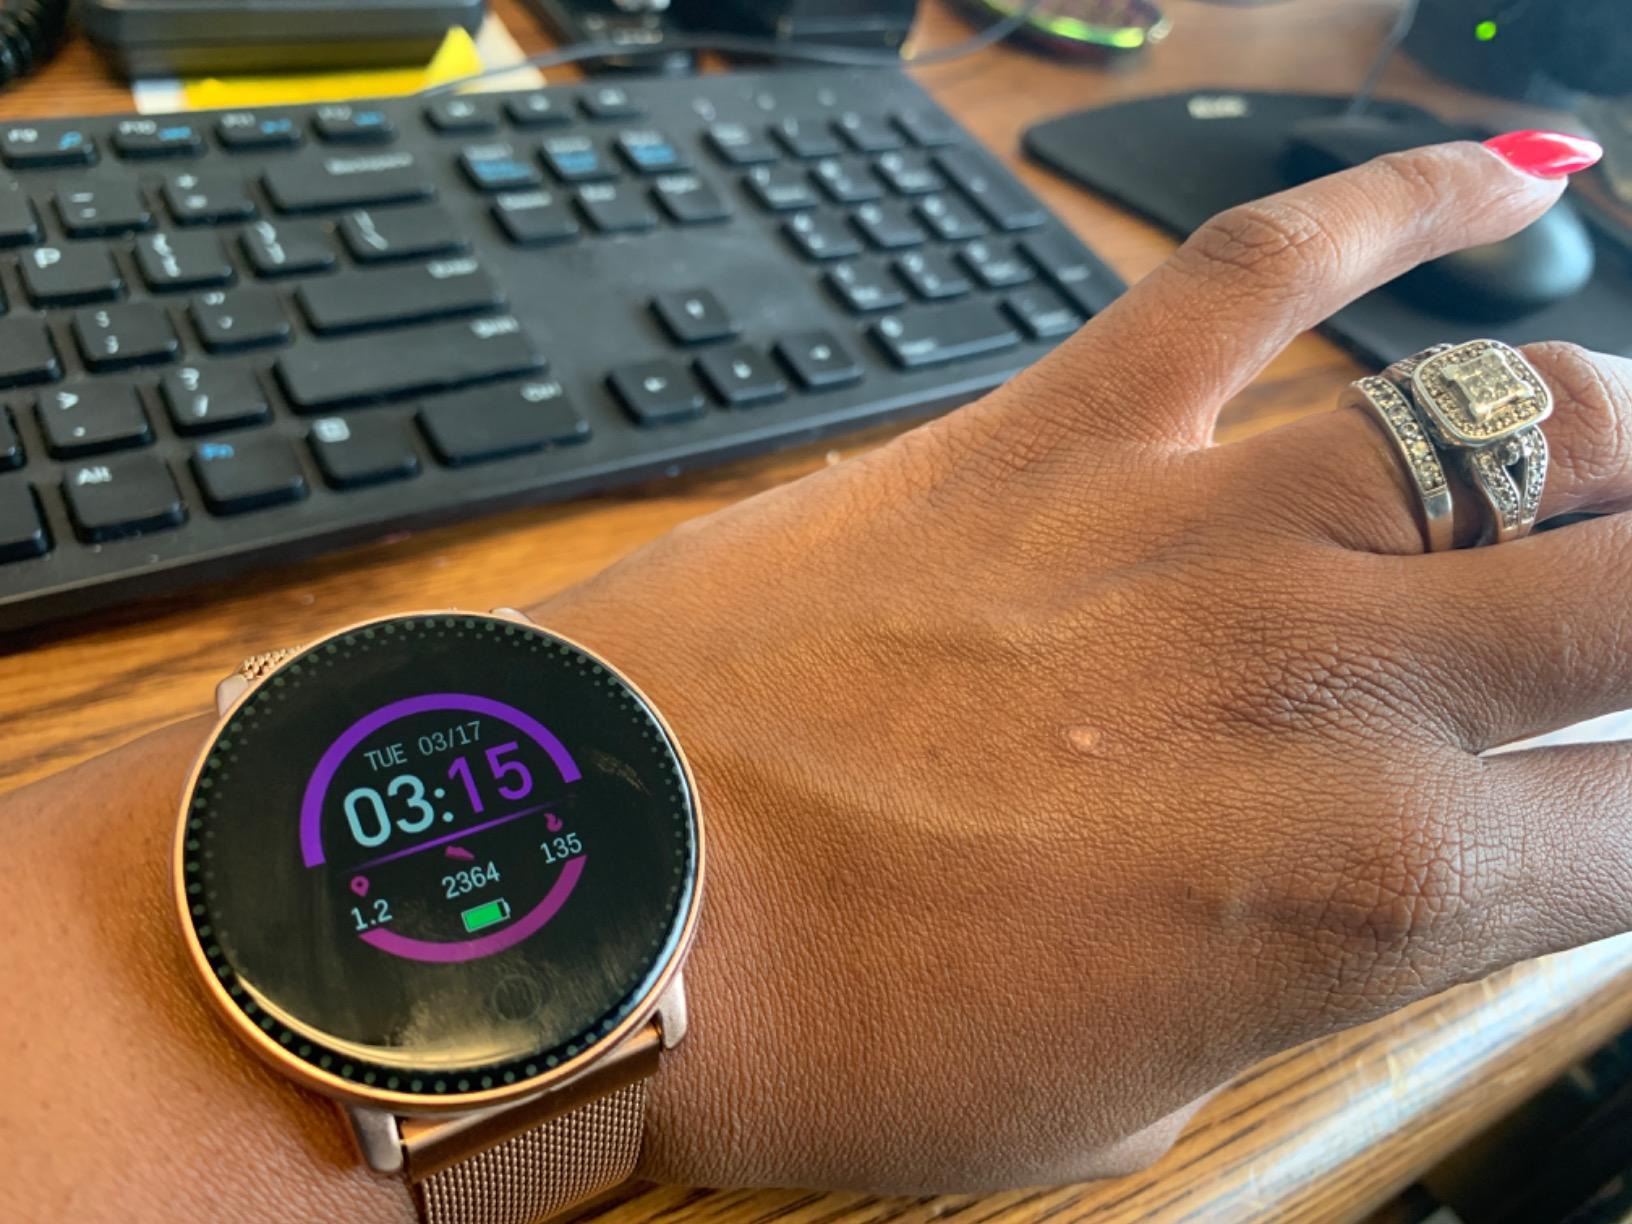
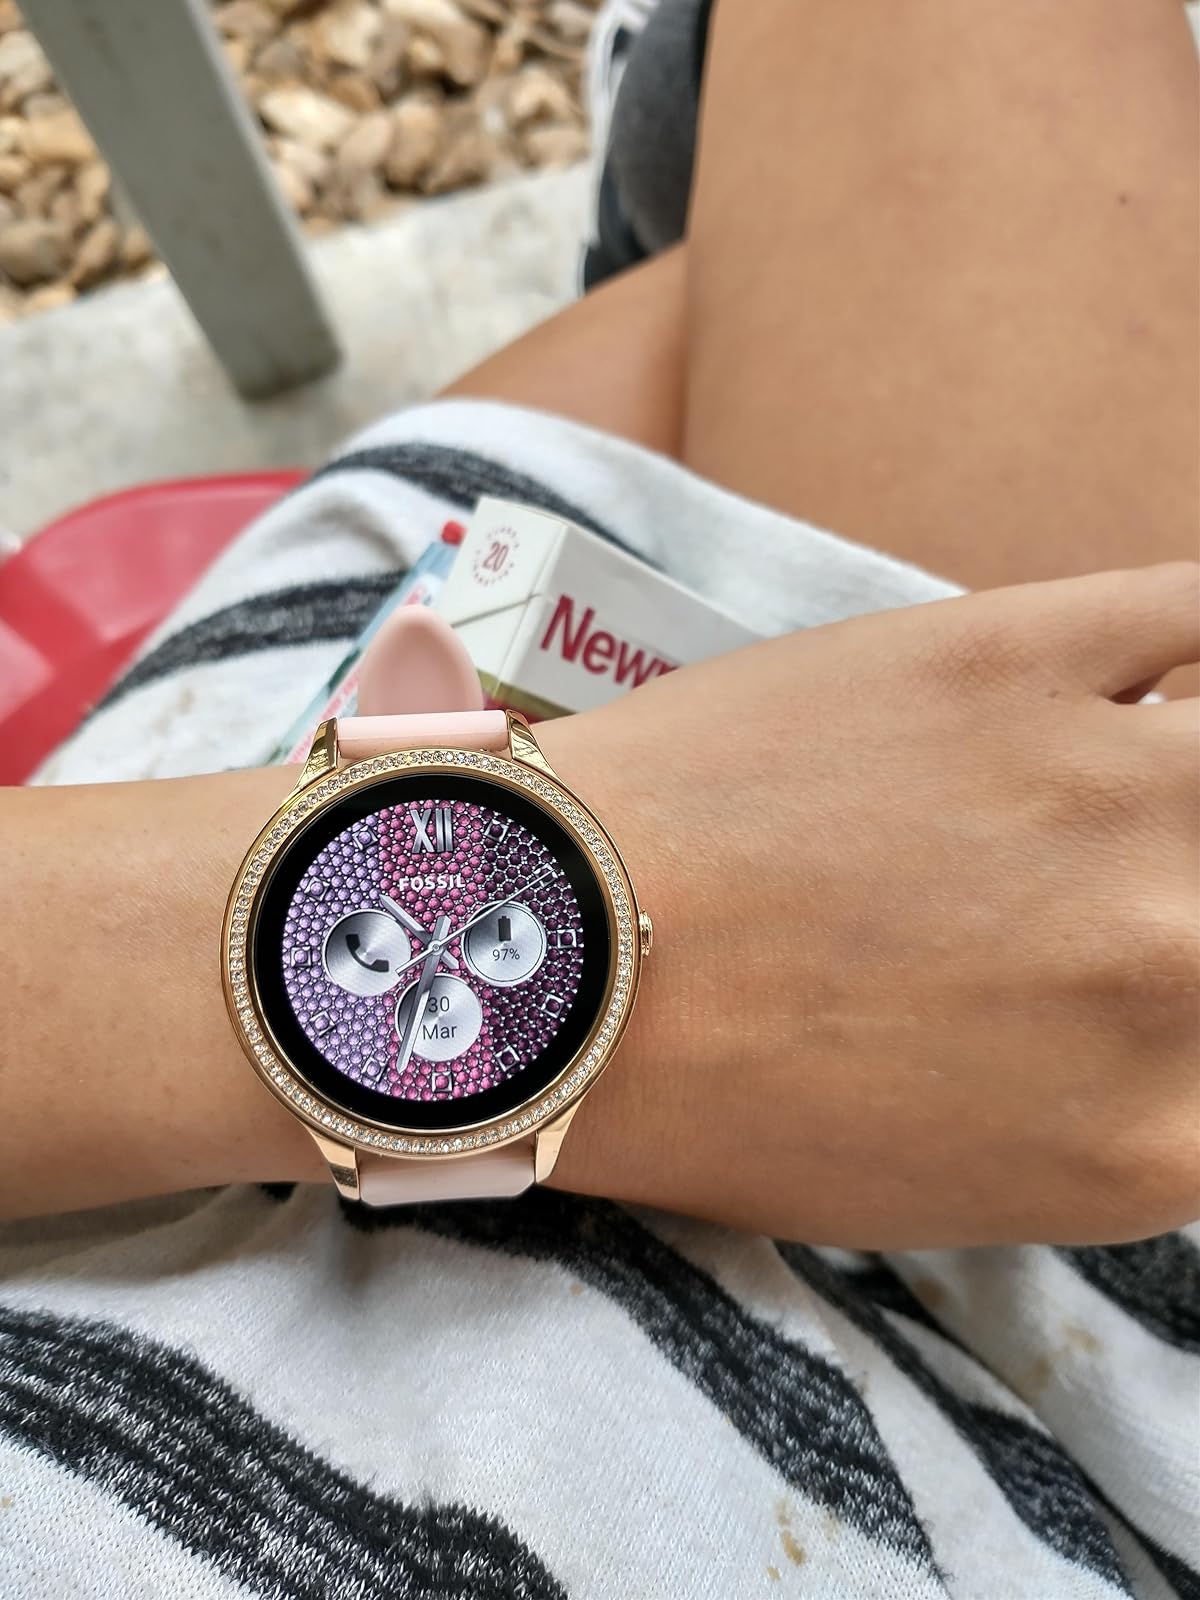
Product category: smartwatch
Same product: no